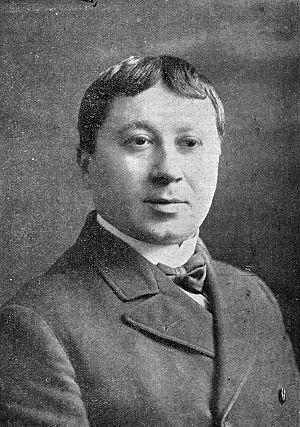
Pierre Auguste Serafini dit Auguste Aramini, né à Agen en France le 14 mai 1870 et mort à Longueuil au Québec le 27 mai 1960, est un chanteur canadien d'origine française.